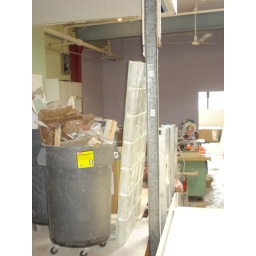
View of the new bathroom and the glass cube wall being built in one of the new apartments